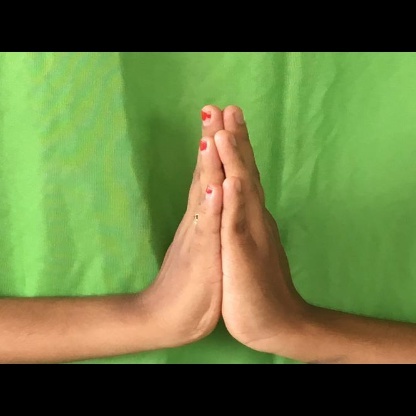
Mudra: Anjali